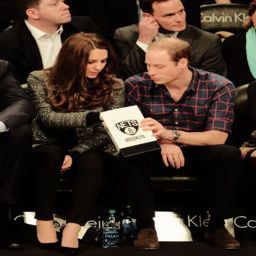
noble person and person sharing popcorn at the game